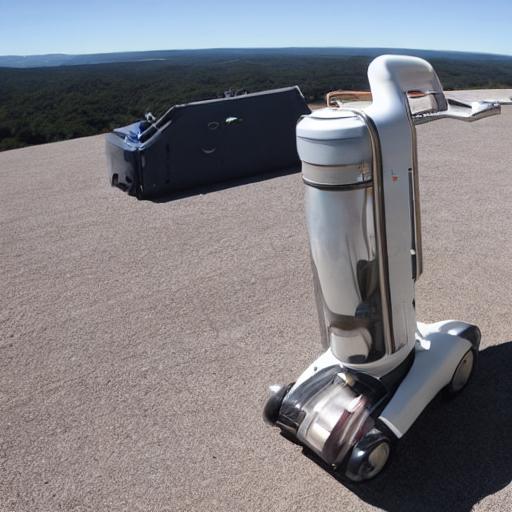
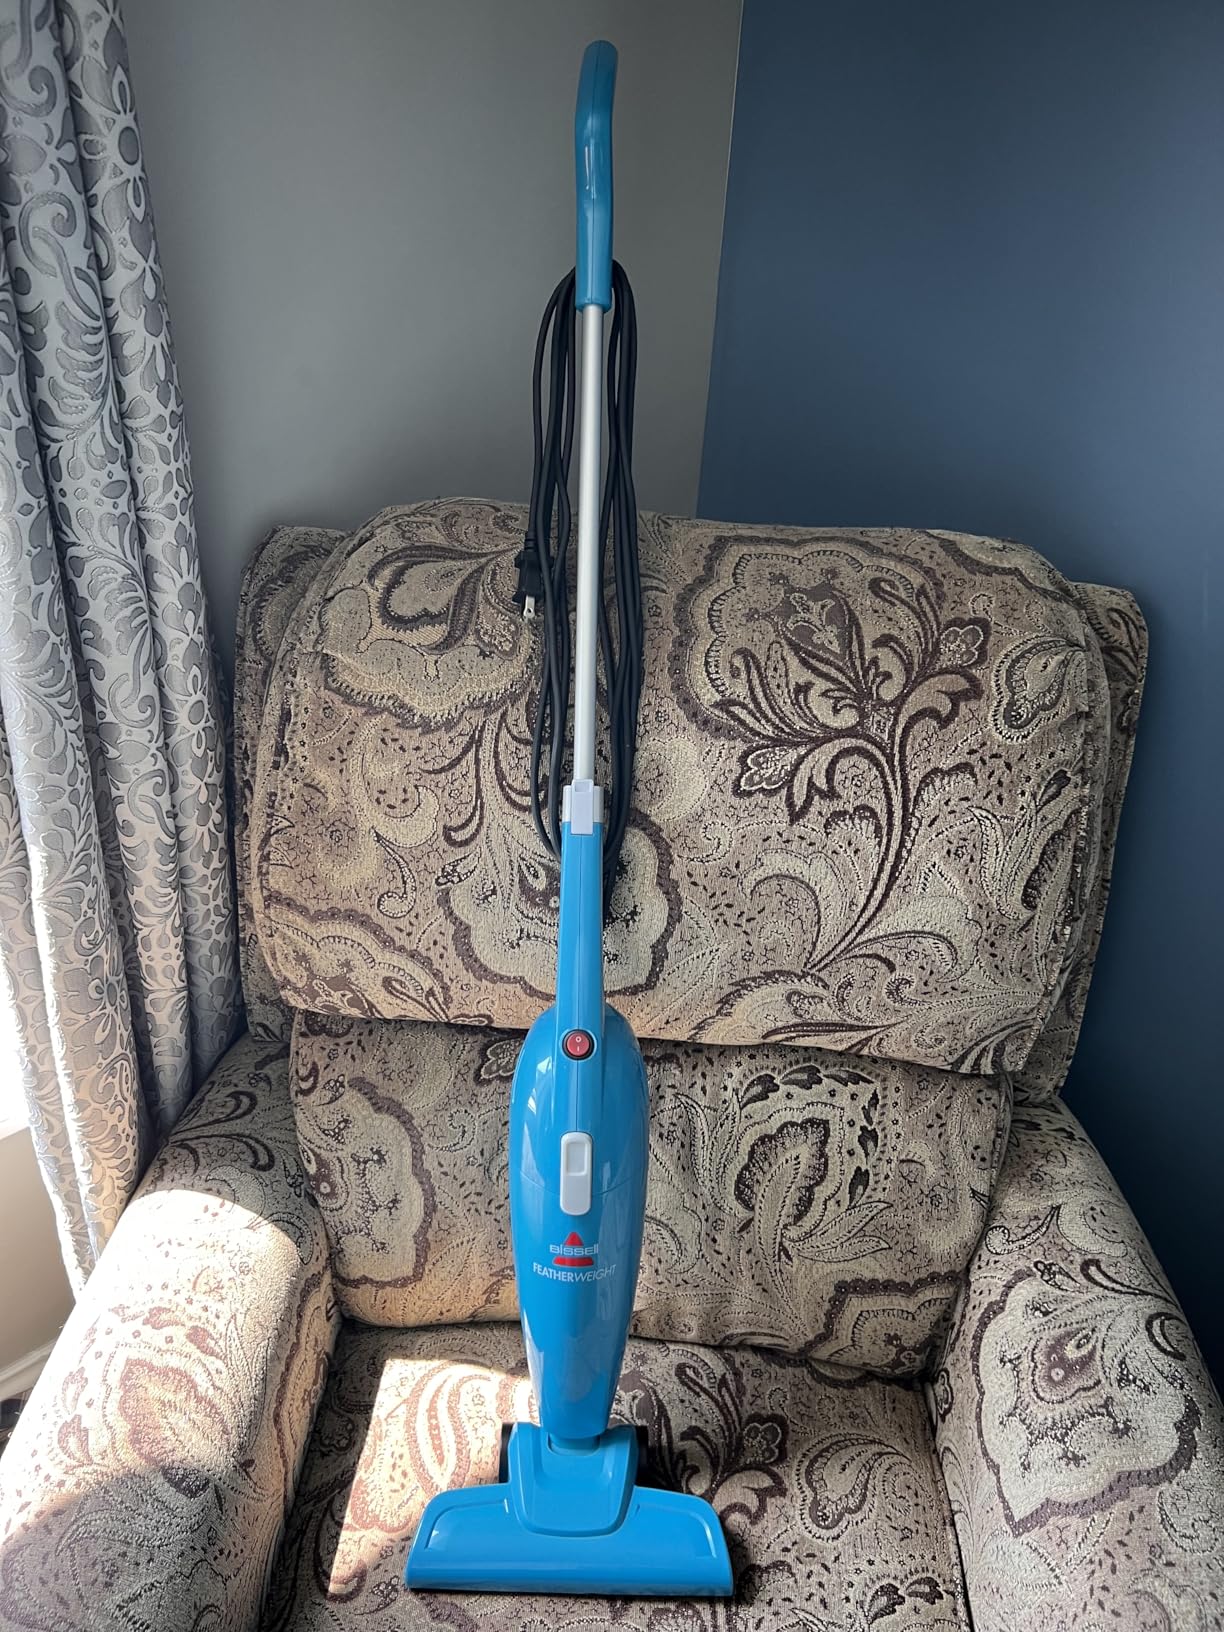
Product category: items_vacuum
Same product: no